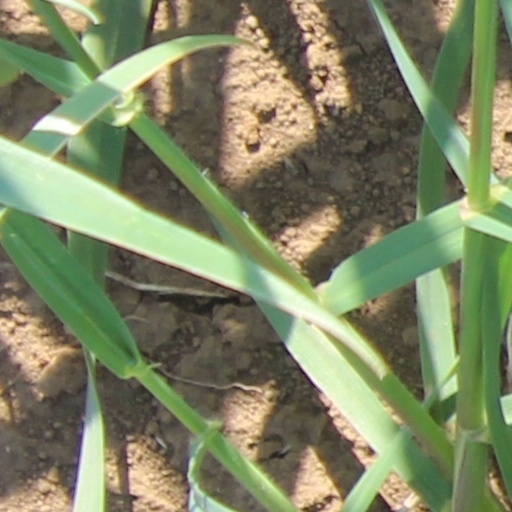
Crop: wheat